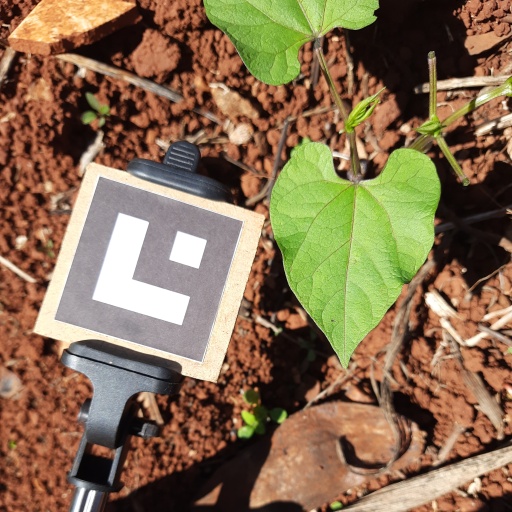
Observations: wavy surface, no eating holes, under sunlight